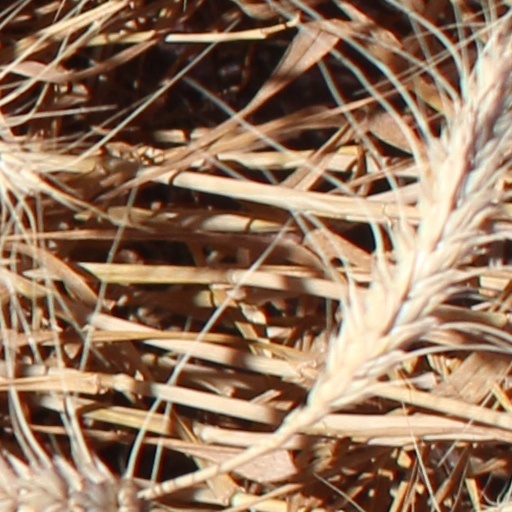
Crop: wheat